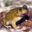
Label: frog